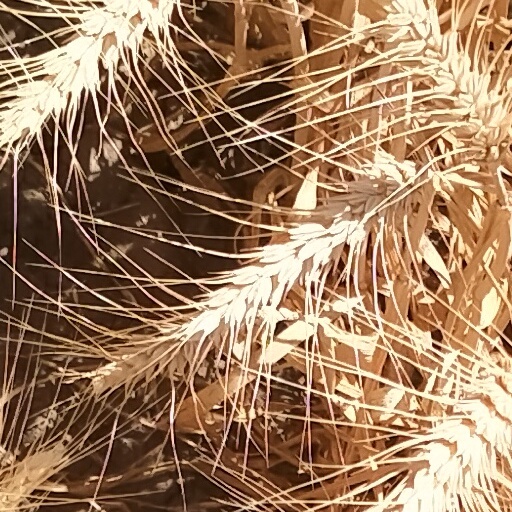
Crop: wheat